Rose City Rollers

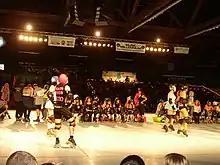
The Rose City Rollers.

Rose City Rollers is one of the largest modern roller derby leagues in the United States, if not the world. Rose City comprises a multitude of teams at various levels of competition, and hosts games at The Hangar at Oaks Amusement Park, where they draw up to 22,000 fans a year for games. Rose City has two travel teams, the Wheels of Justice A team and the Axles of Annihilation B team, plus four home teams: the Break Neck Betties, Guns N Rollers, Heartless Heathers and High Rollers.